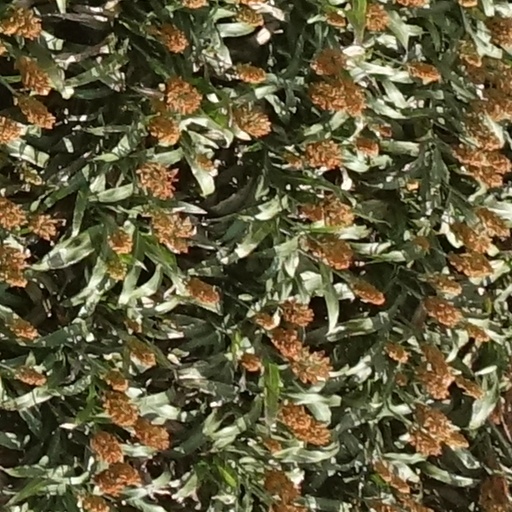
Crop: sorghum